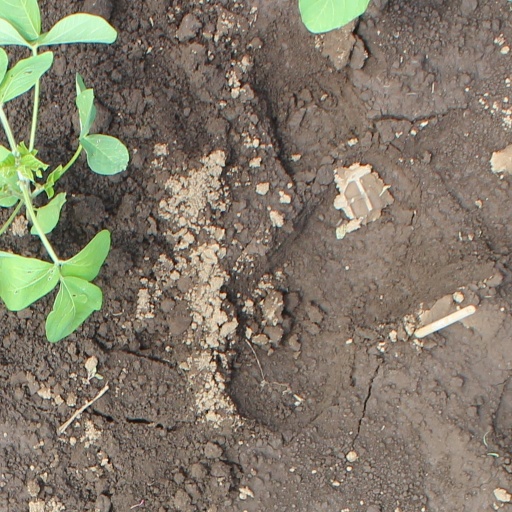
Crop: soybean